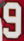
Number: 9